Burrel (town)

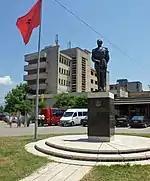
King Zog's monument in the center of Burrel

The last archaeological researches has explored different trails which demonstrate the population of the area from the Paleolithic era. The valley of Mati, has been populated during all the historic periods. In antiquity the region was inhabited by various Illyrian populations including the Pirustae. In second century BC the region came under Roman control.